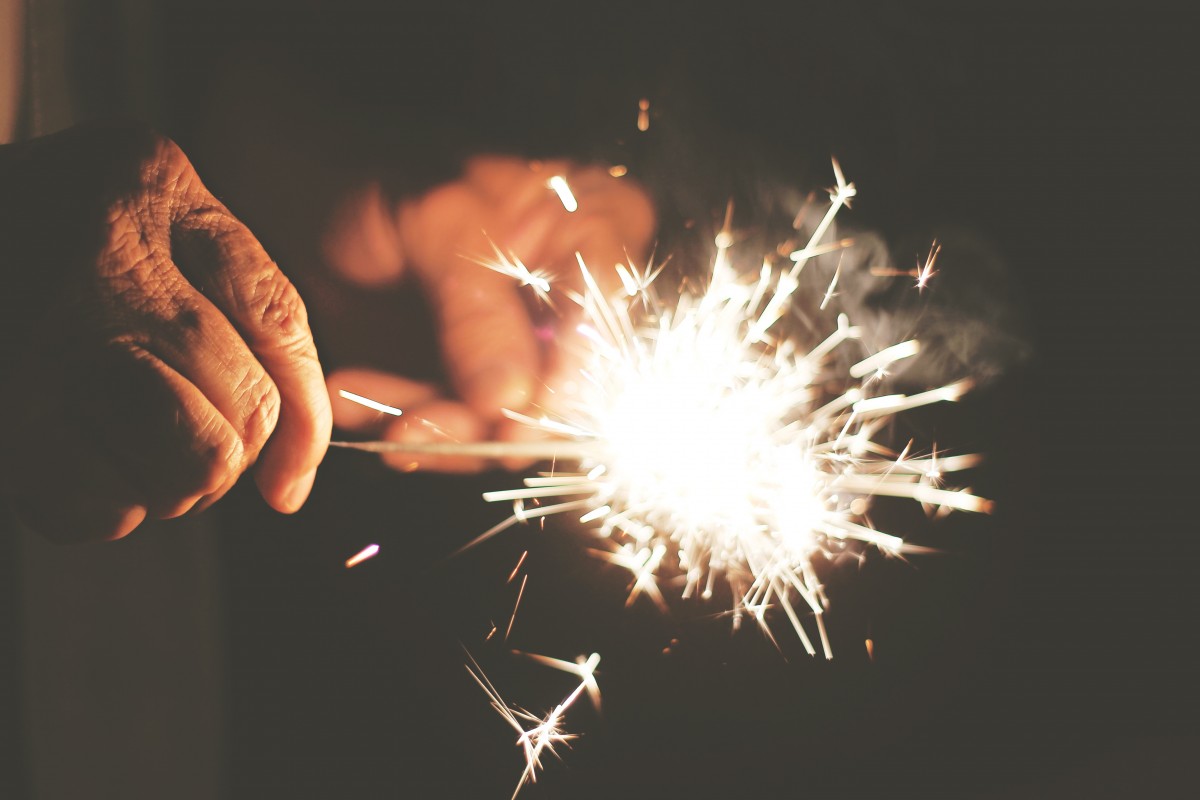
Tags: flower, sparkler, firework, spark, celebration